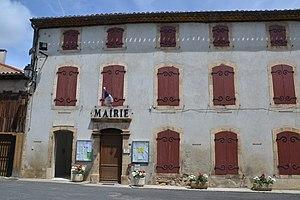
Mairie de Puivert (Aude, France).